Which point is corresponding to the reference point?
Reference image:
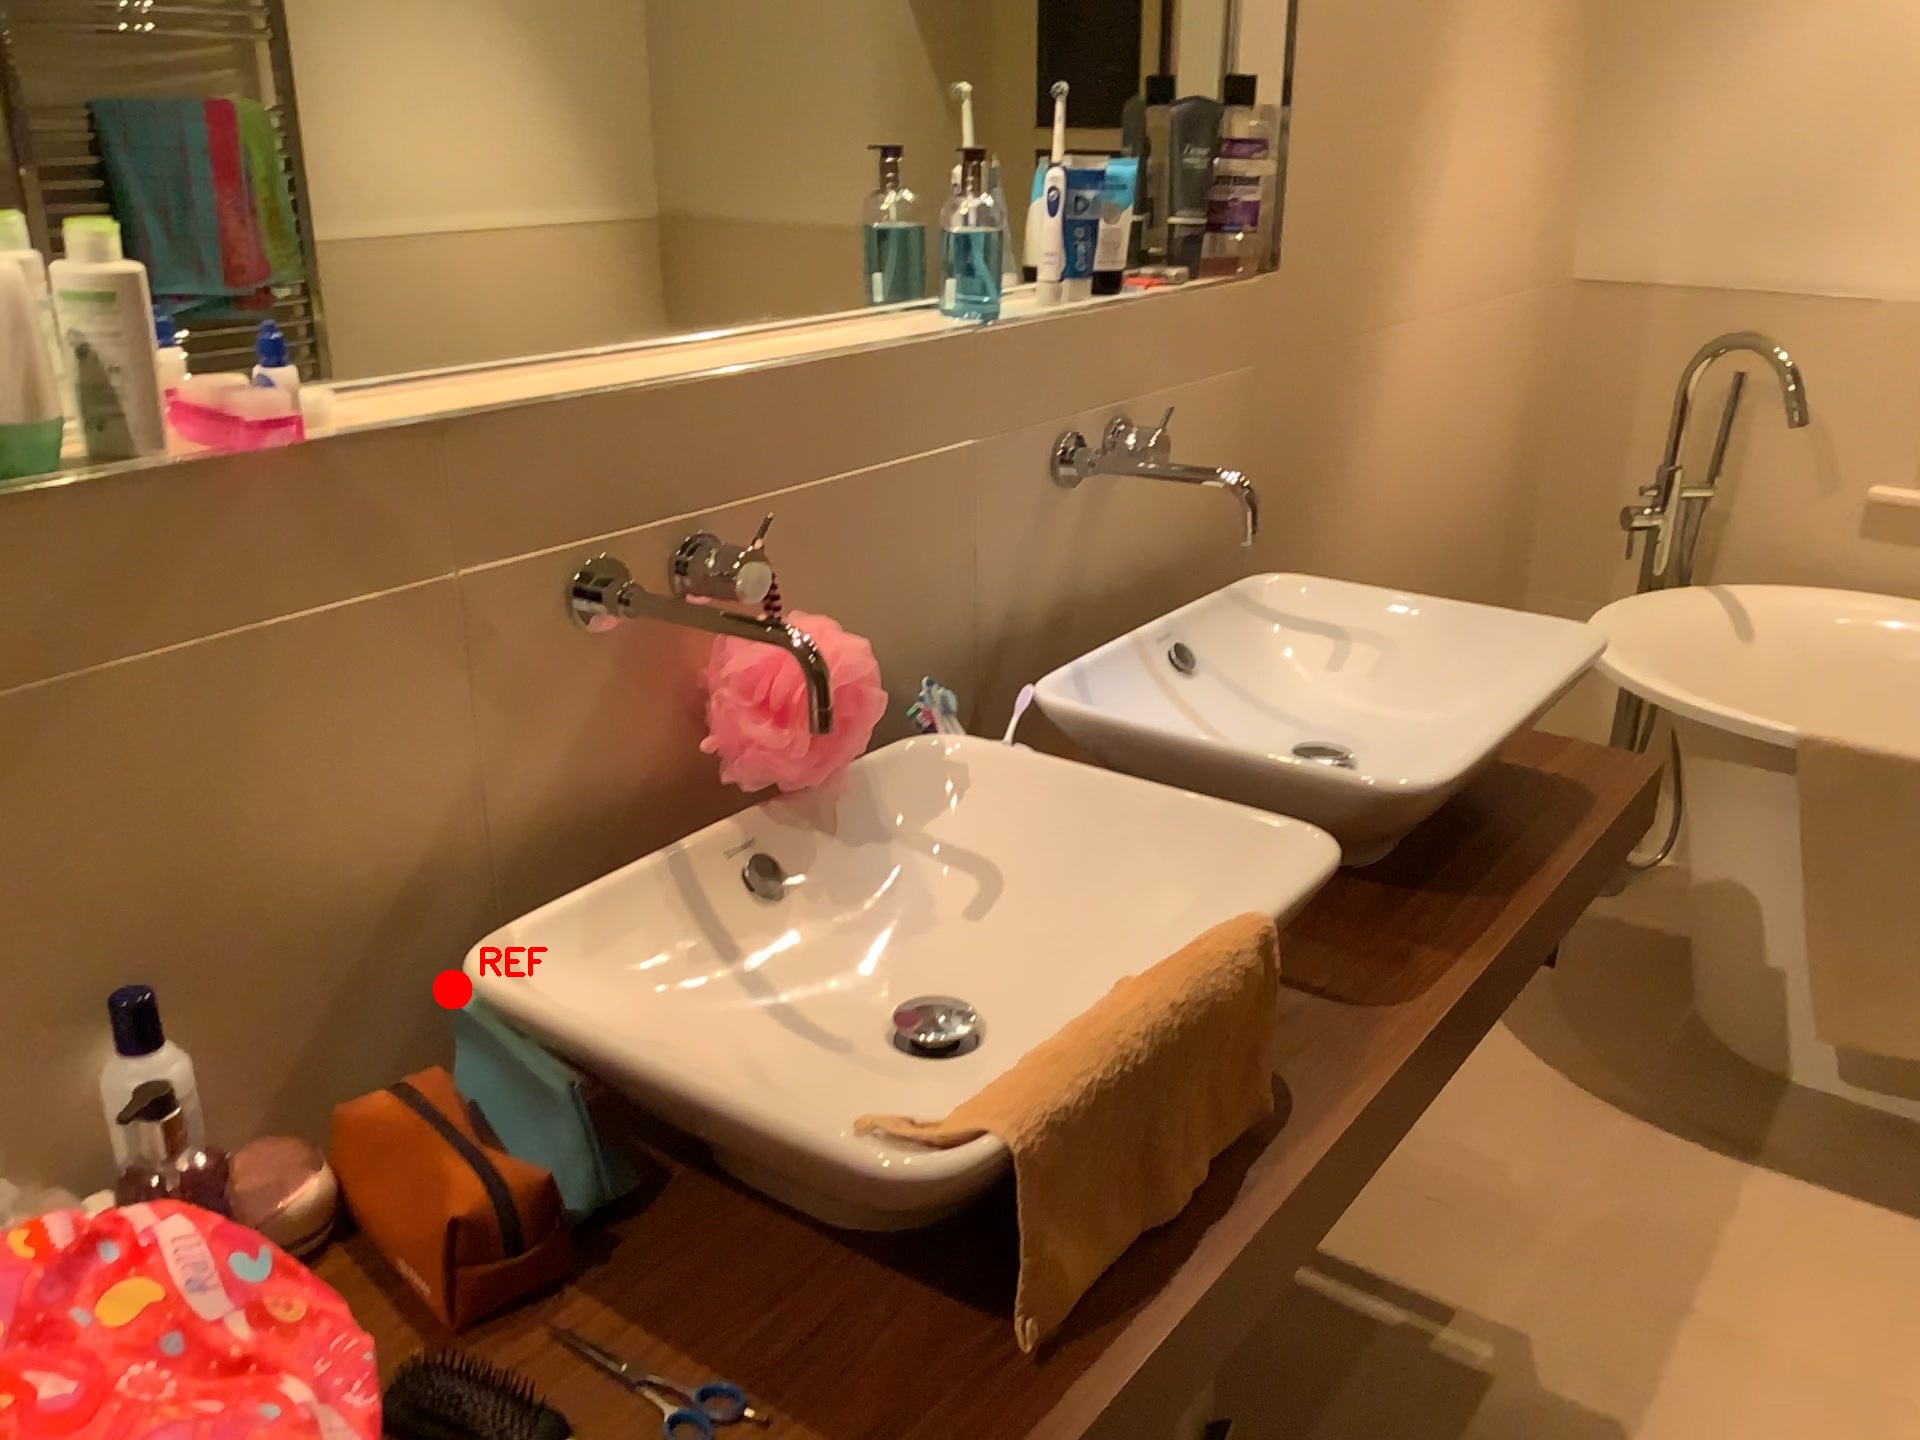
Option image:
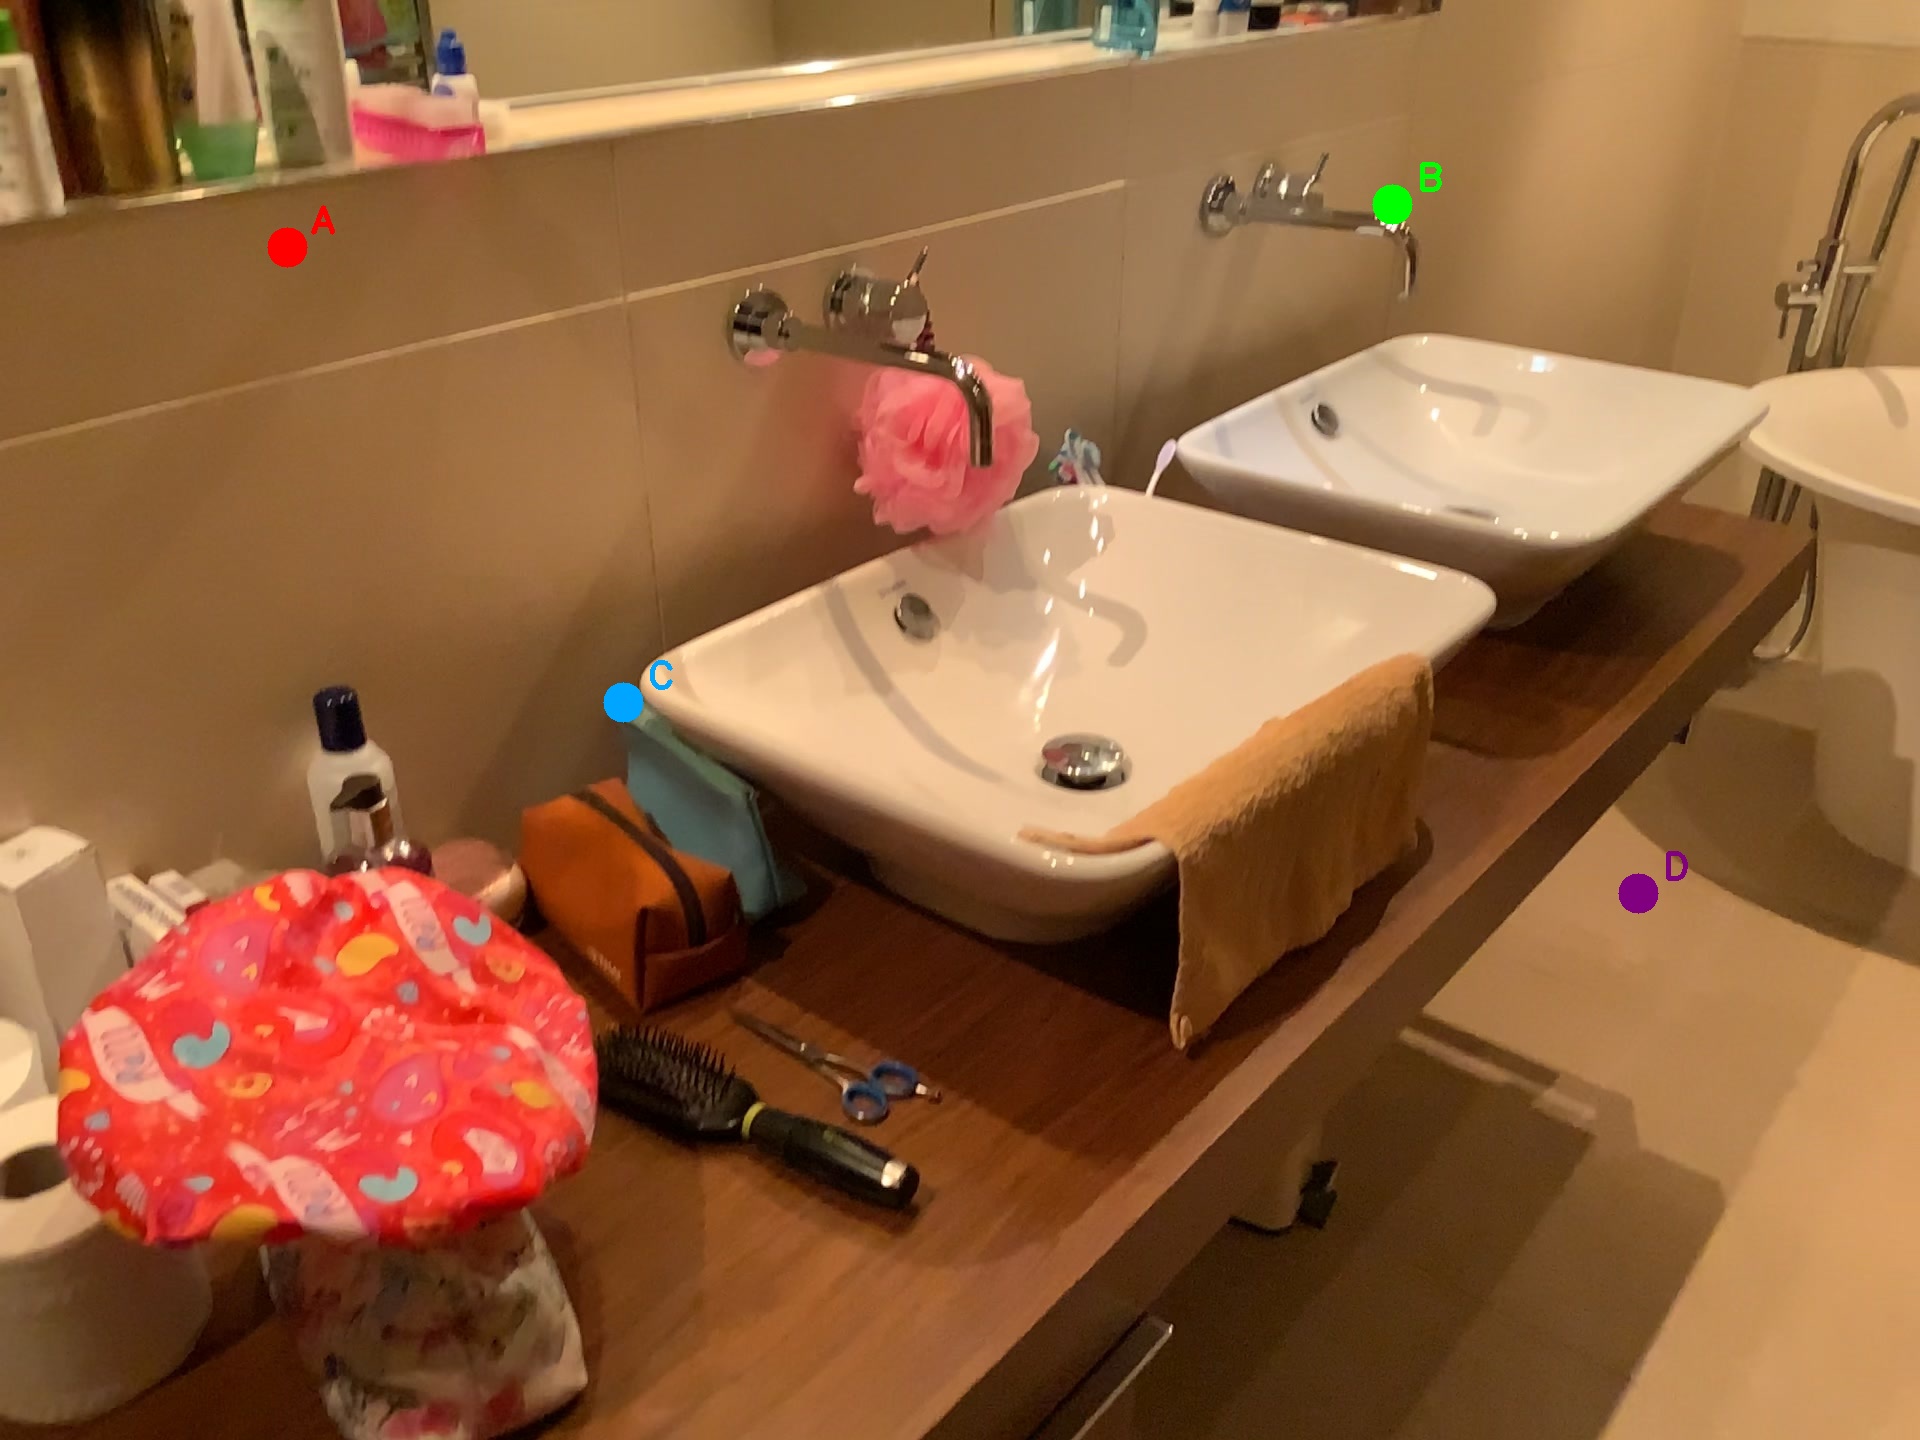
Choices:
Point A
Point B
Point C
Point D
Answer: (C)